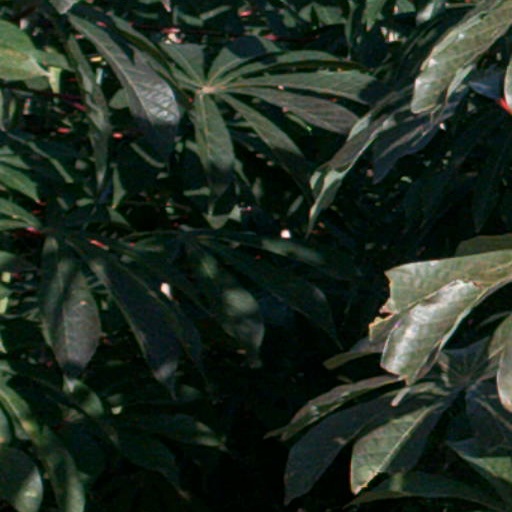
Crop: cassava